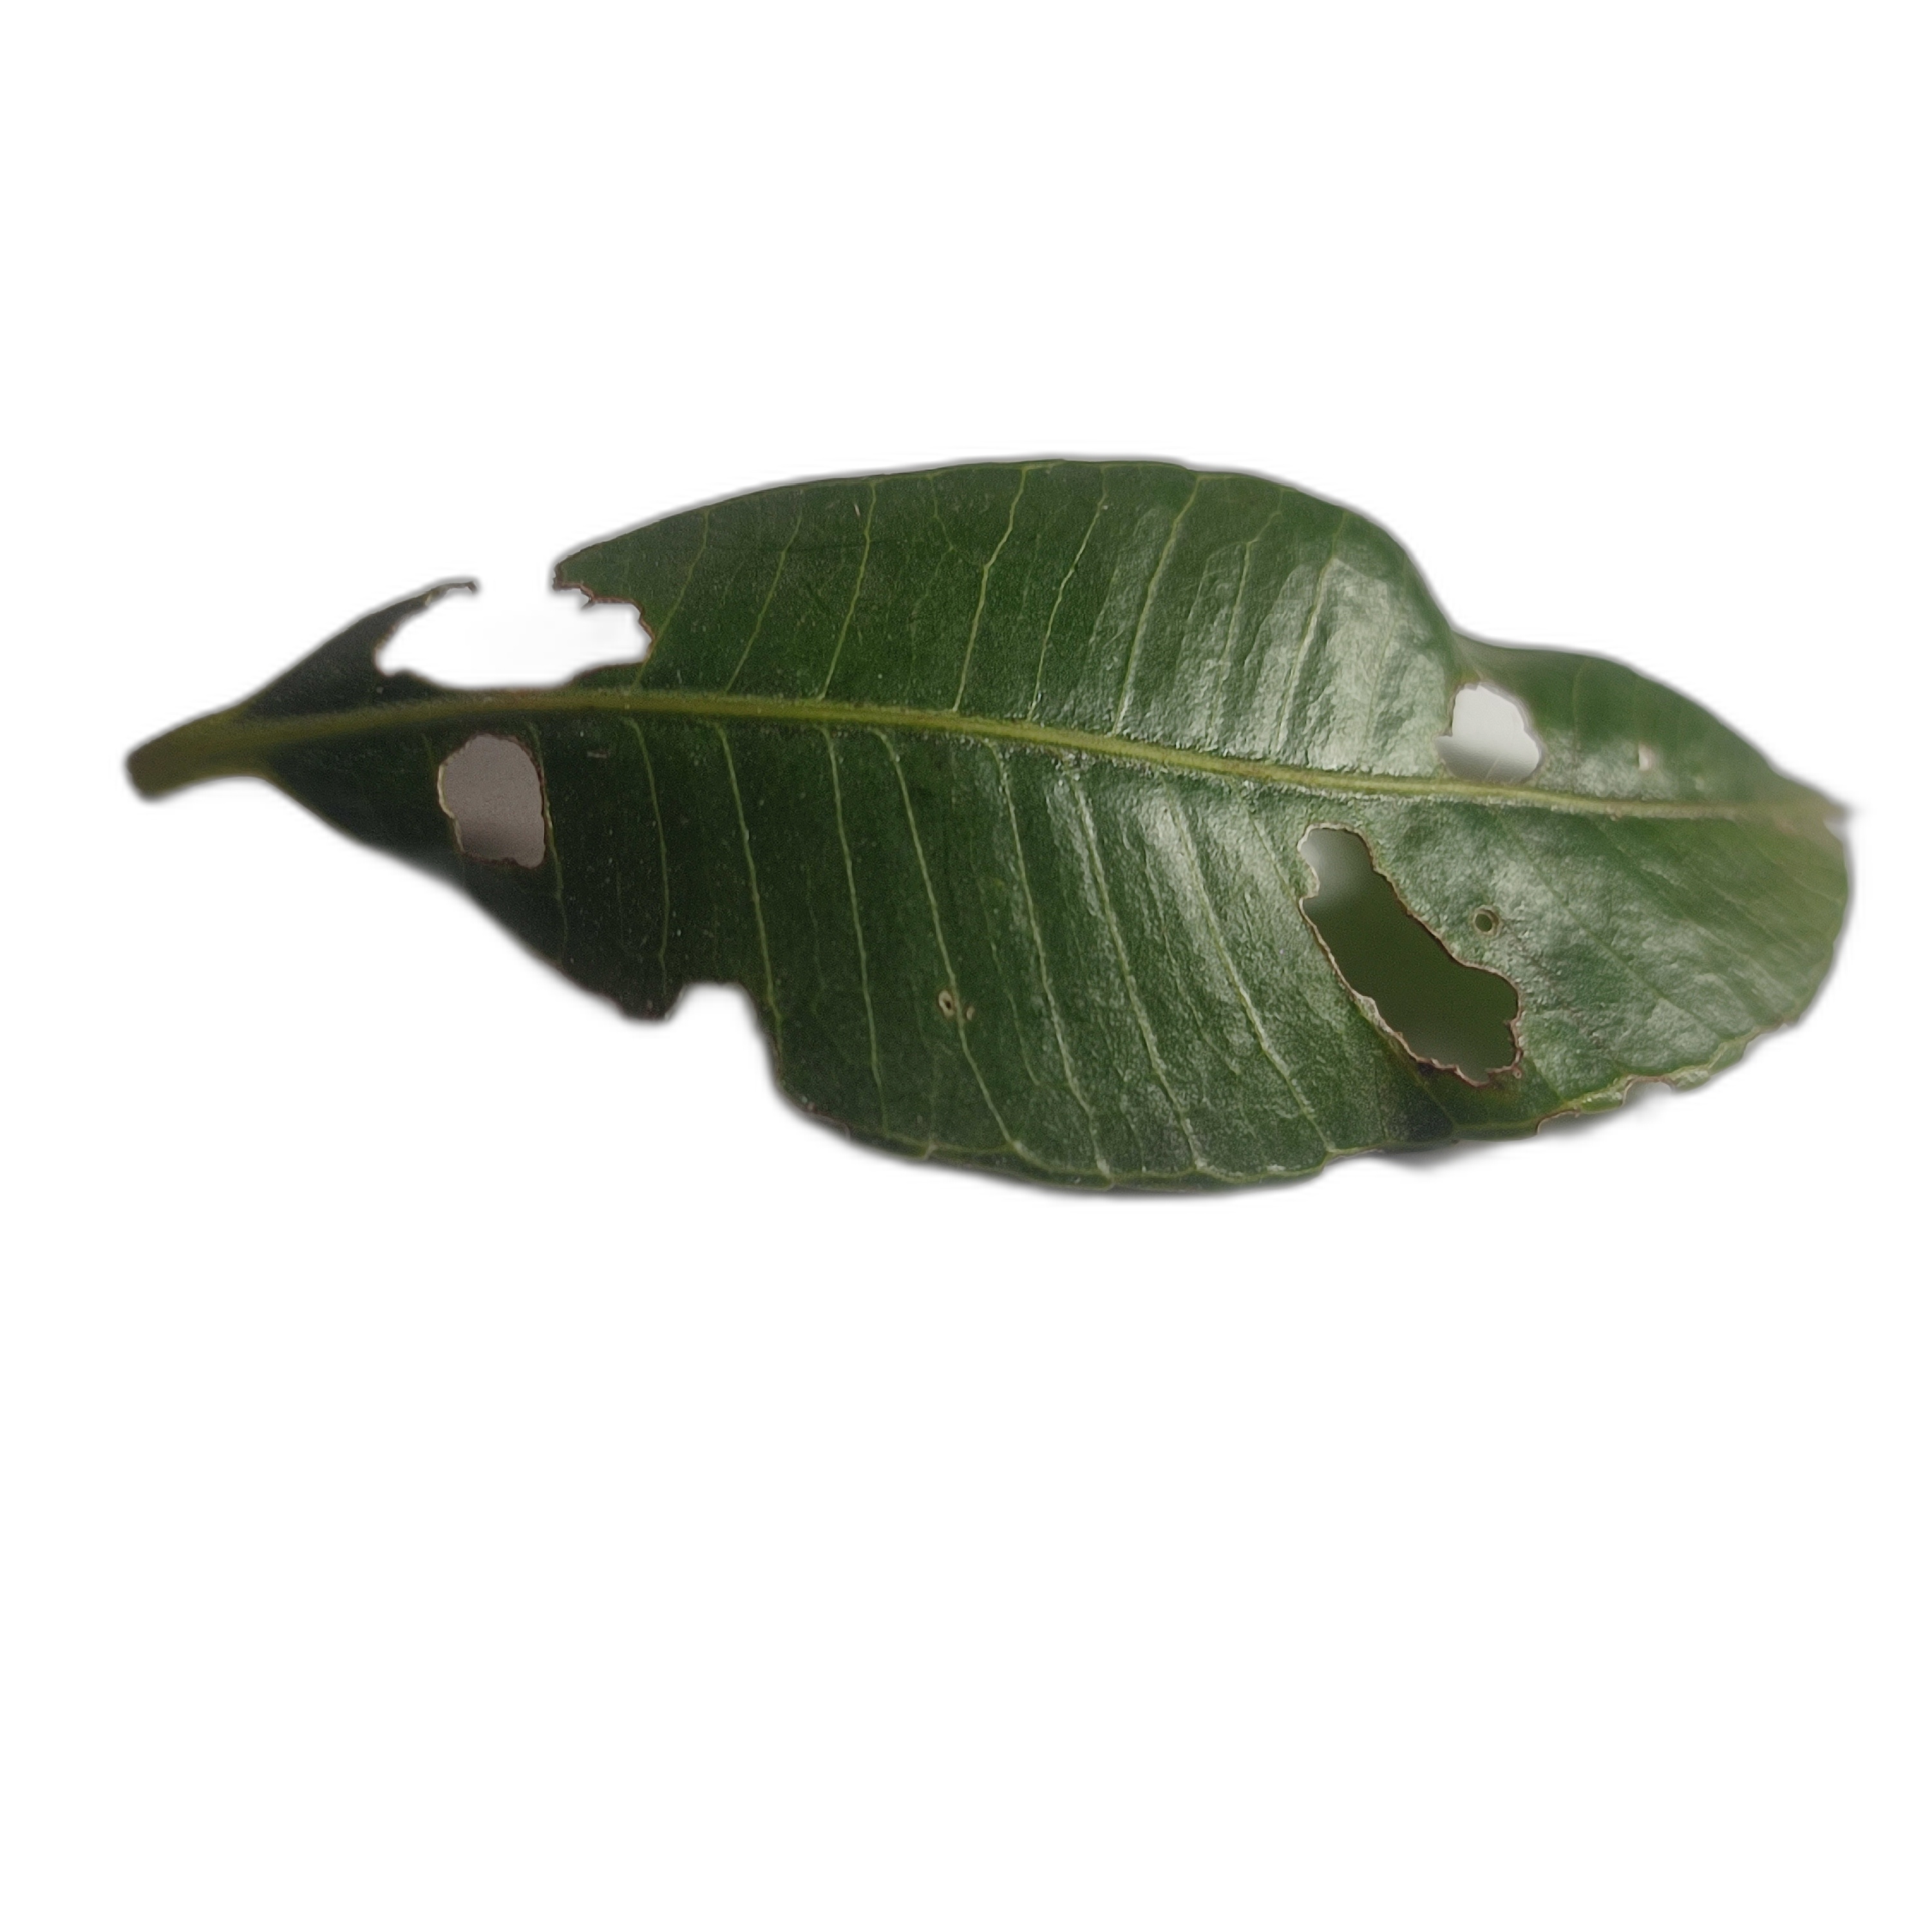
Label: not_healthy